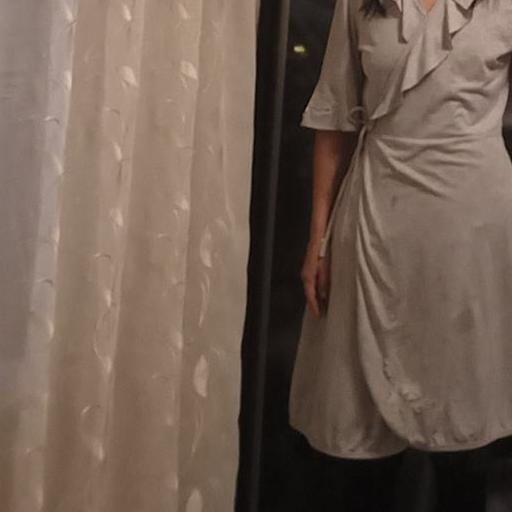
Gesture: no_gesture